Csetneki family

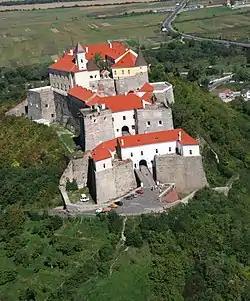
Palanok Castle (Munkács) in present-day Ukraine

Ladislaus was styled as vice-chancellor of Sigismund's German (Roman) court in 1414. In this capacity, he attended the Council of Constance staying there for the upcoming years. Duke Albert V of Austria, Sigismund's future son-in-law, appointed Ladislaus as a chaplain of his ducal court in March 1416. He briefly administered the Archdiocese of Esztergom as a "gubernator" from 1419 to 1420. King Sigismund appointed Ladislaus as the governor of the Stephanite and Knights Hospitaller's monasteries in Esztergom and Budafelhévíz, respectively, on 15 June 1424. He held the office until 1439. Sigismund, using his sovereignty of "ius supremi patronatus", decided in 1427 that Ladislaus should be appointed to any bishopric or archbishopric that first became vacant (except for the see of Esztergom). The king also permitted Ladislaus and his brothers to build a castle in their main residence Csetnek in 1432. Since the mid-1420s, Ladislaus became a confidant of Queen Barbara of Cilli, the second spouse of Sigismund. Ladislaus was first styled as (lord) chancellor of the queenly court in April 1430. His deputy was vice-chancellor Wenceslaus. In this capacity, he escorted Sigismund to the Holy Roman Empire and Italy from 1431 to 1433, which resulted the imperial coronation of Sigismund. In August 1433, Ladislaus stayed in Rome, when requested Pope Eugene IV to grant indulgence to those subjects who went on a pilgrimage to one of the seven churches founded by his late father around Csetnek. While serving as chancellor, his brother John also entered the service of Queen Barbara and functioned as castellan of Ajnácskő in 1434. Ladislaus held the dignity of queenly chancellor until the end of 1437, when Sigismund died.